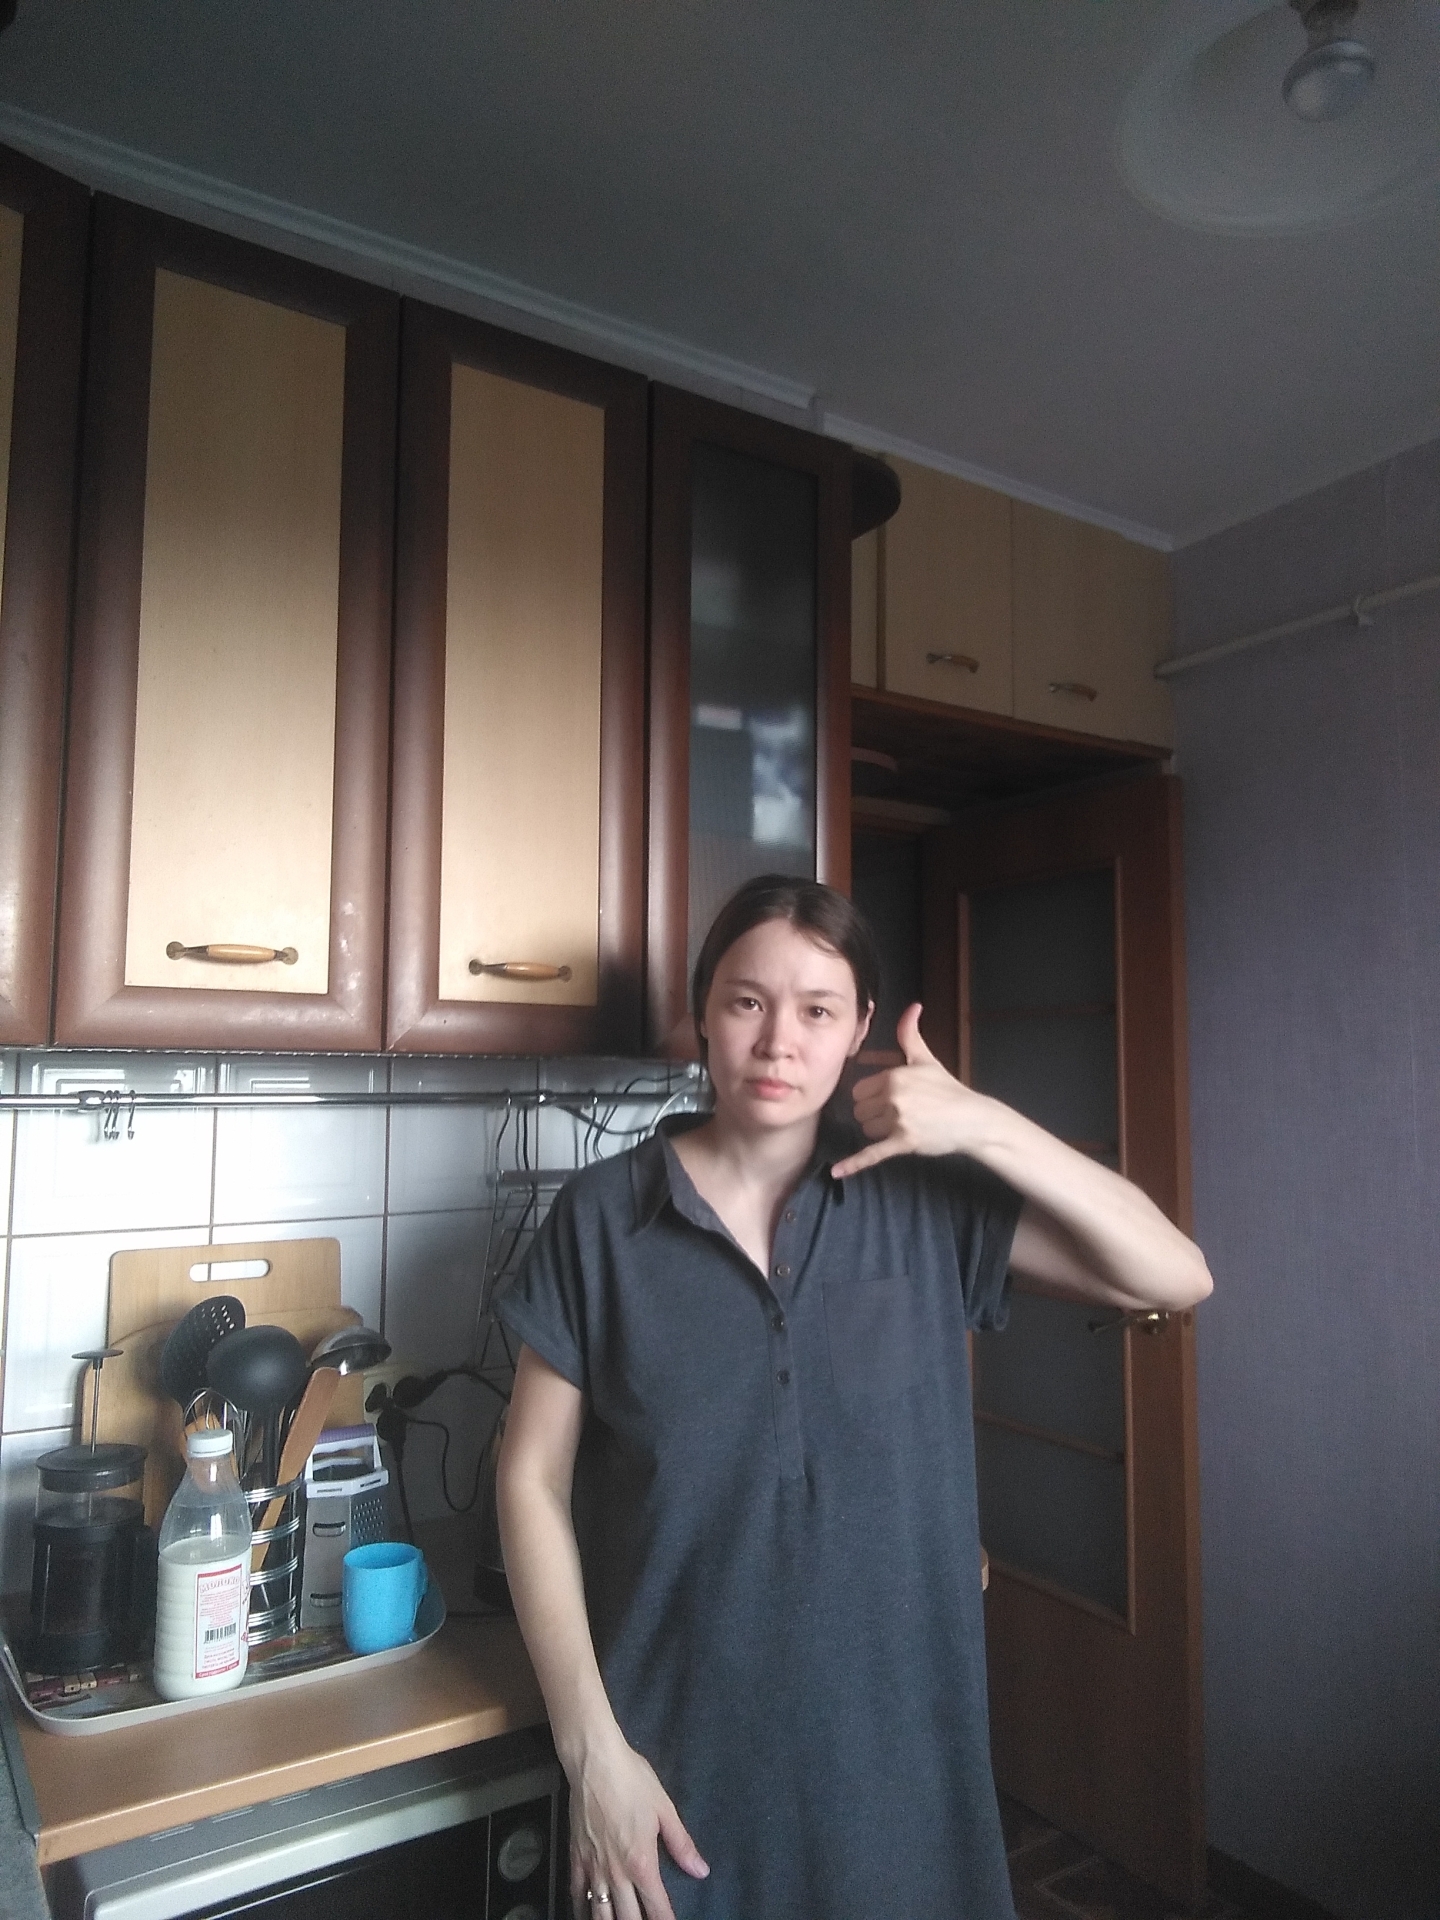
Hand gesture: call